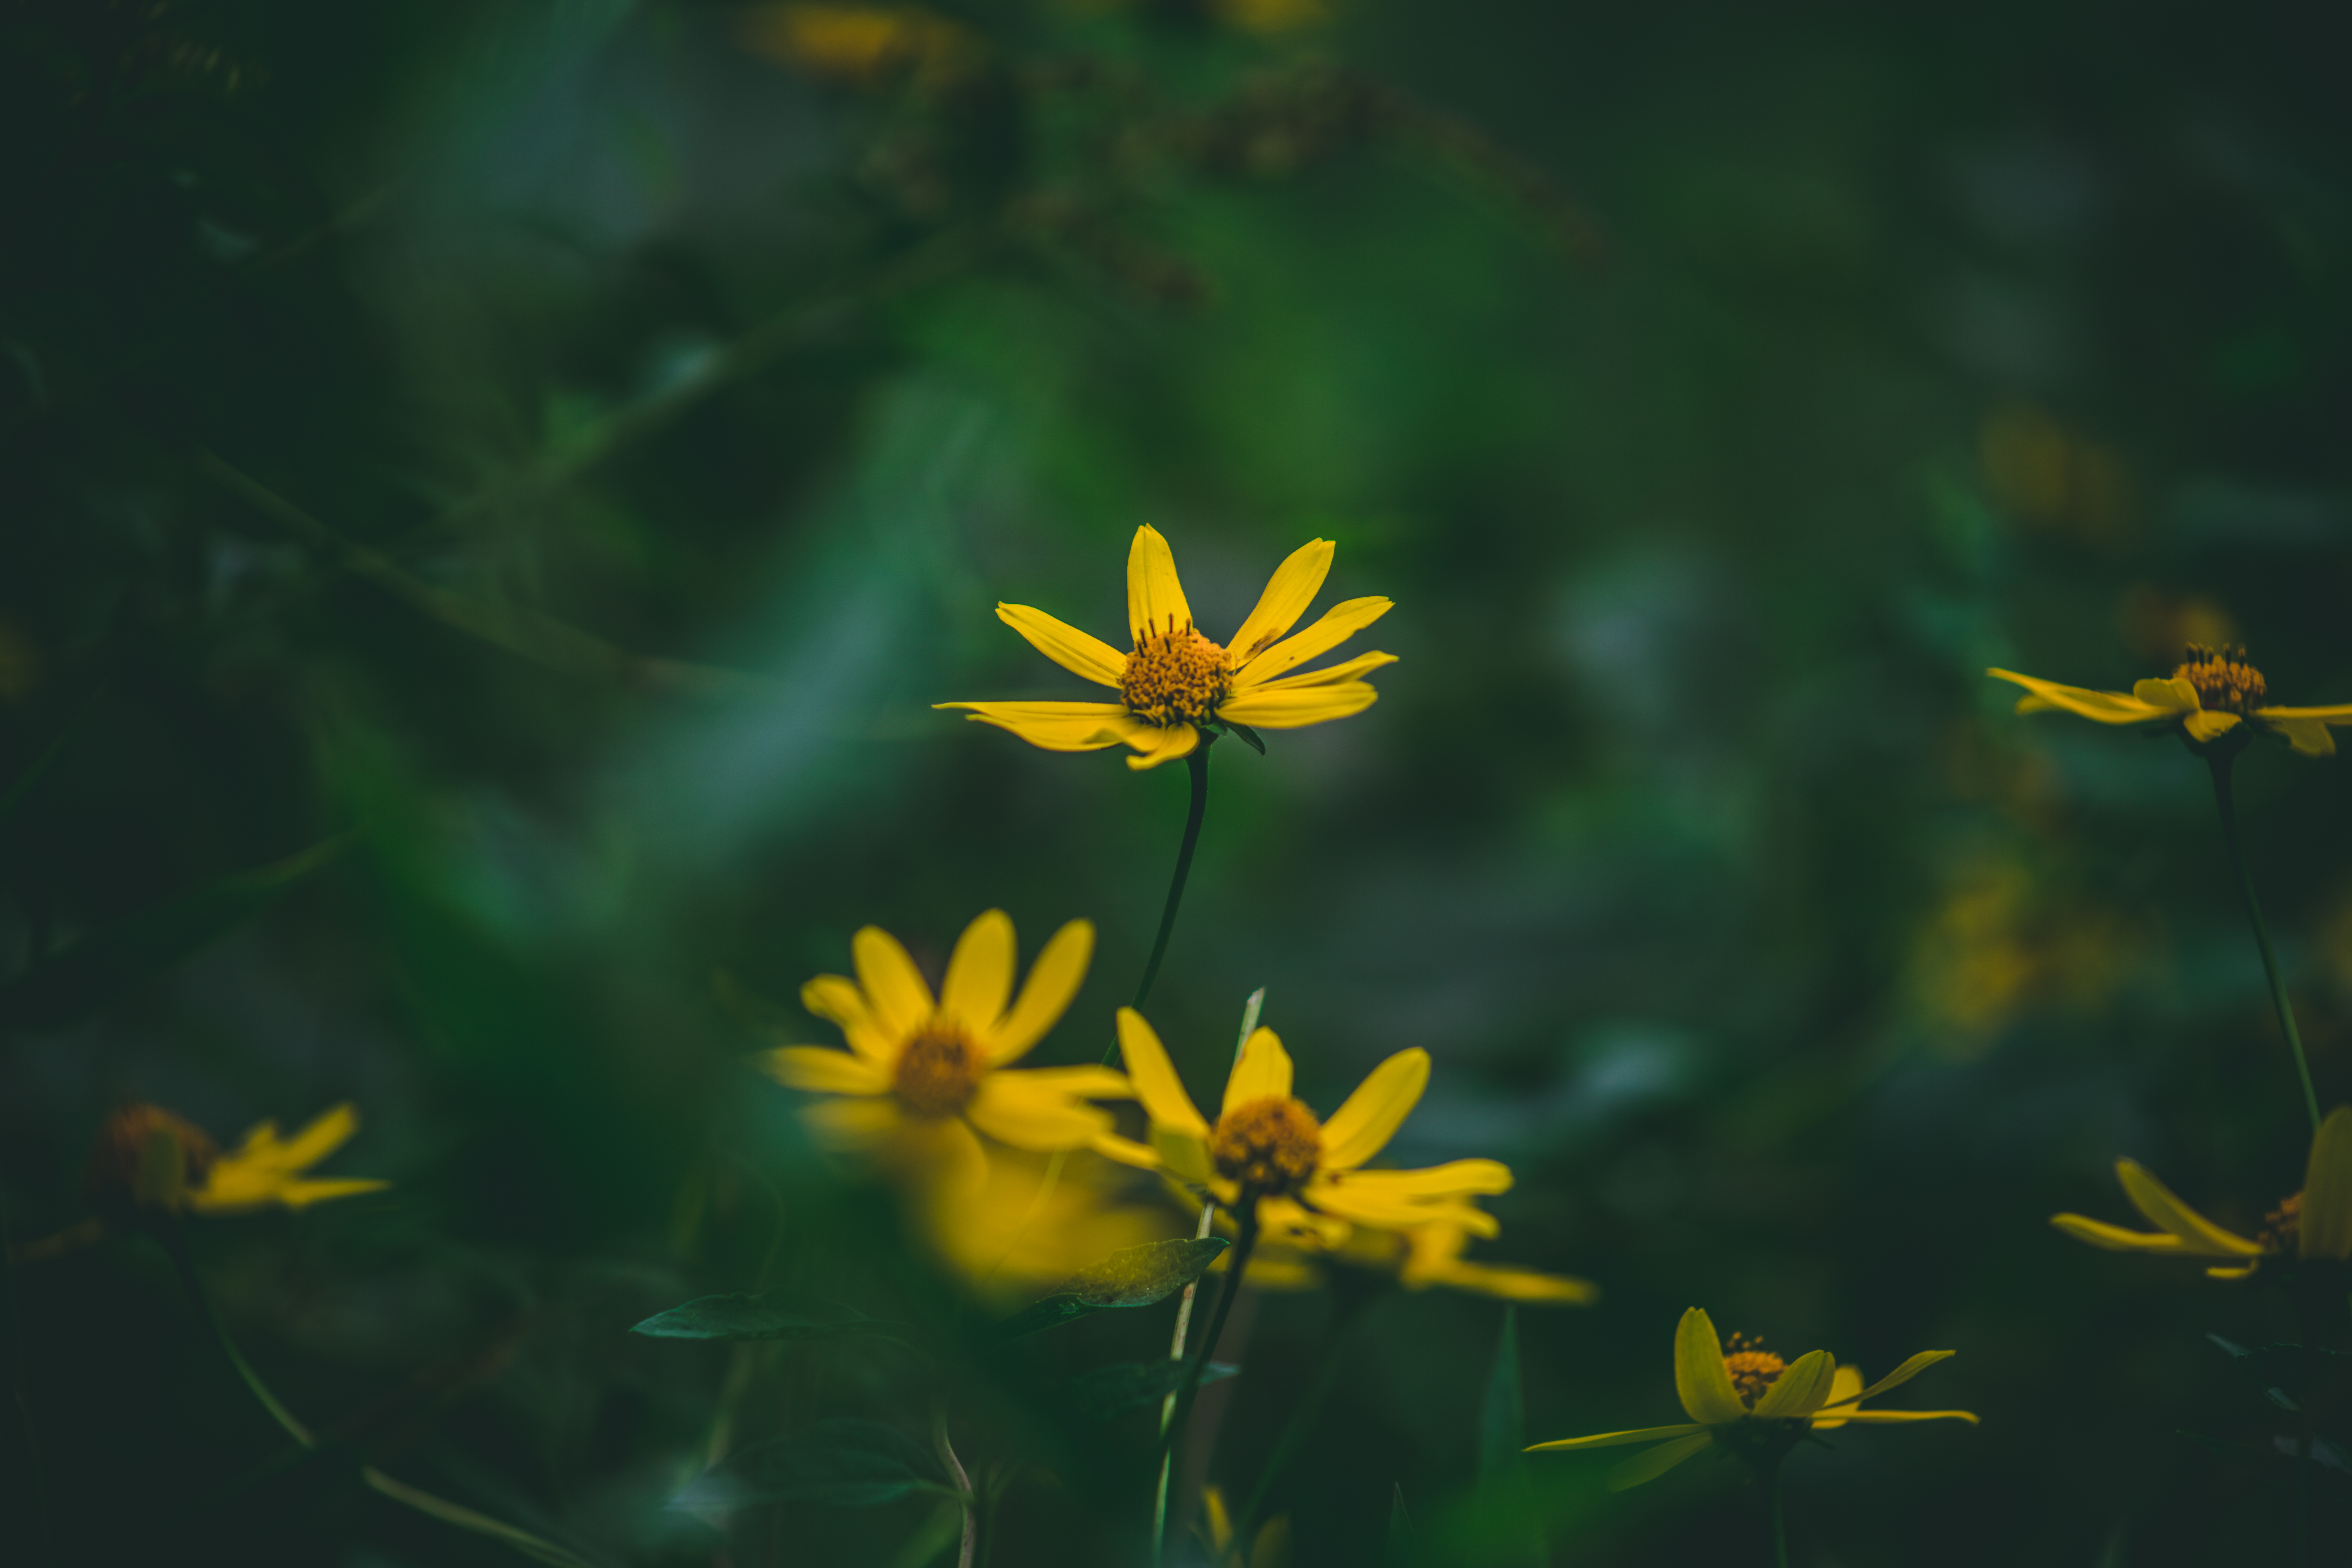
flower, yellow, green, plant, wildflower, petal, flowering plant, macro photography, jerusalem artichoke, leaf, Euryops pectinatus, close up, photography, daisy family, sunflower, plant stem, perennial plant